Char Bangla Temples

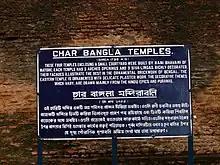
ASI signage at the Char Bangla Temple complex in Baronagar

Char Bangla Temples, are located at Baranagar in the Murshidabad-Jiaganj CD block in the Lalbag subdivision of Murshidabad district in the Indian state of West Bengal.